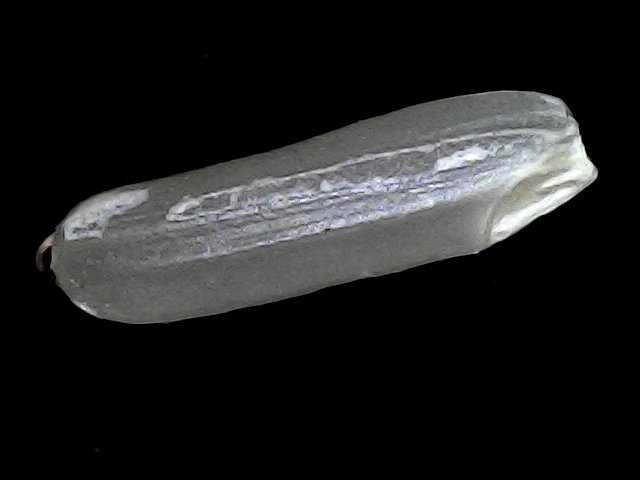
Rice variety: BRRI102